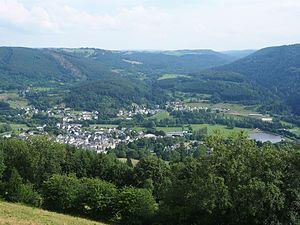
Condat (Cantal 15) vue depuis le belvédère
Condat est une commune française située dans le département du Cantal, en région Auvergne-Rhône-Alpes. Le nom populaire est Condat-en-Féniers.